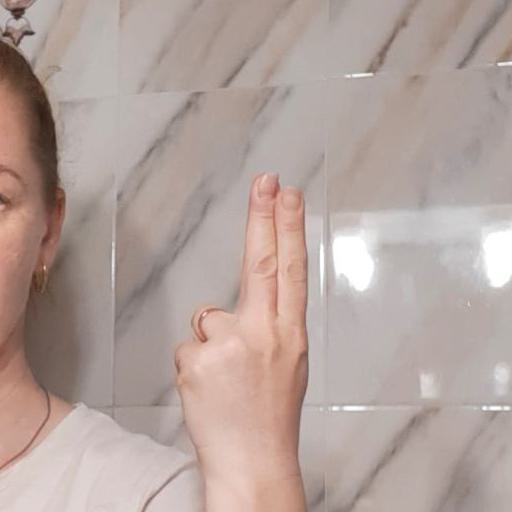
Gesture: two_up_inverted